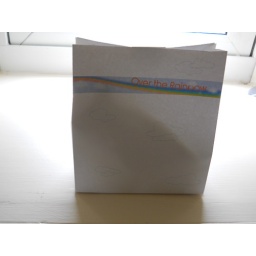
These paper bags are made from a custom design template by Bonnita Graphics.